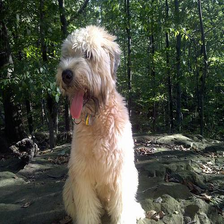
Species: dog
Breed: wheaten terrier